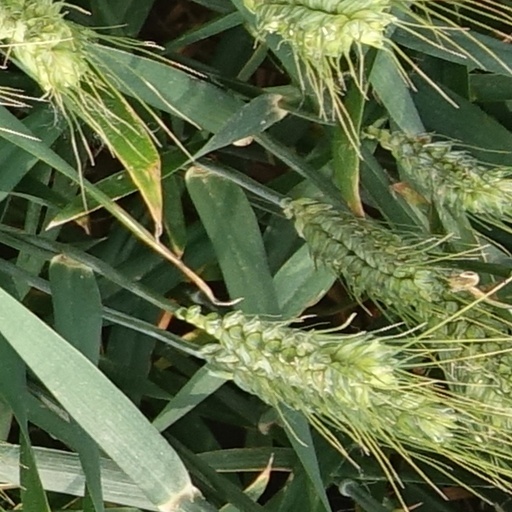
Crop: wheat